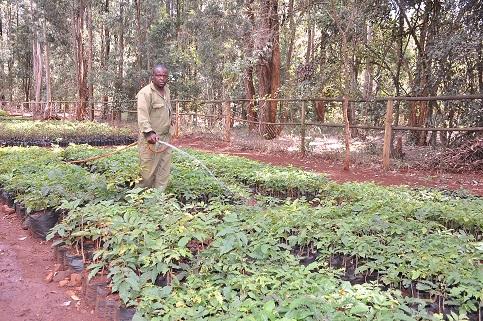
Mtu aliyeshika bomba linalotirisisha maji katika eneo la wazi mfano wa bustani au kitalu, lenye mimea iliyoota na kuchipua kwa rangi ya kijani kibichi, kuashiria ni mfumo wa umwagiliaji katika bustani hiyo au kitalu.